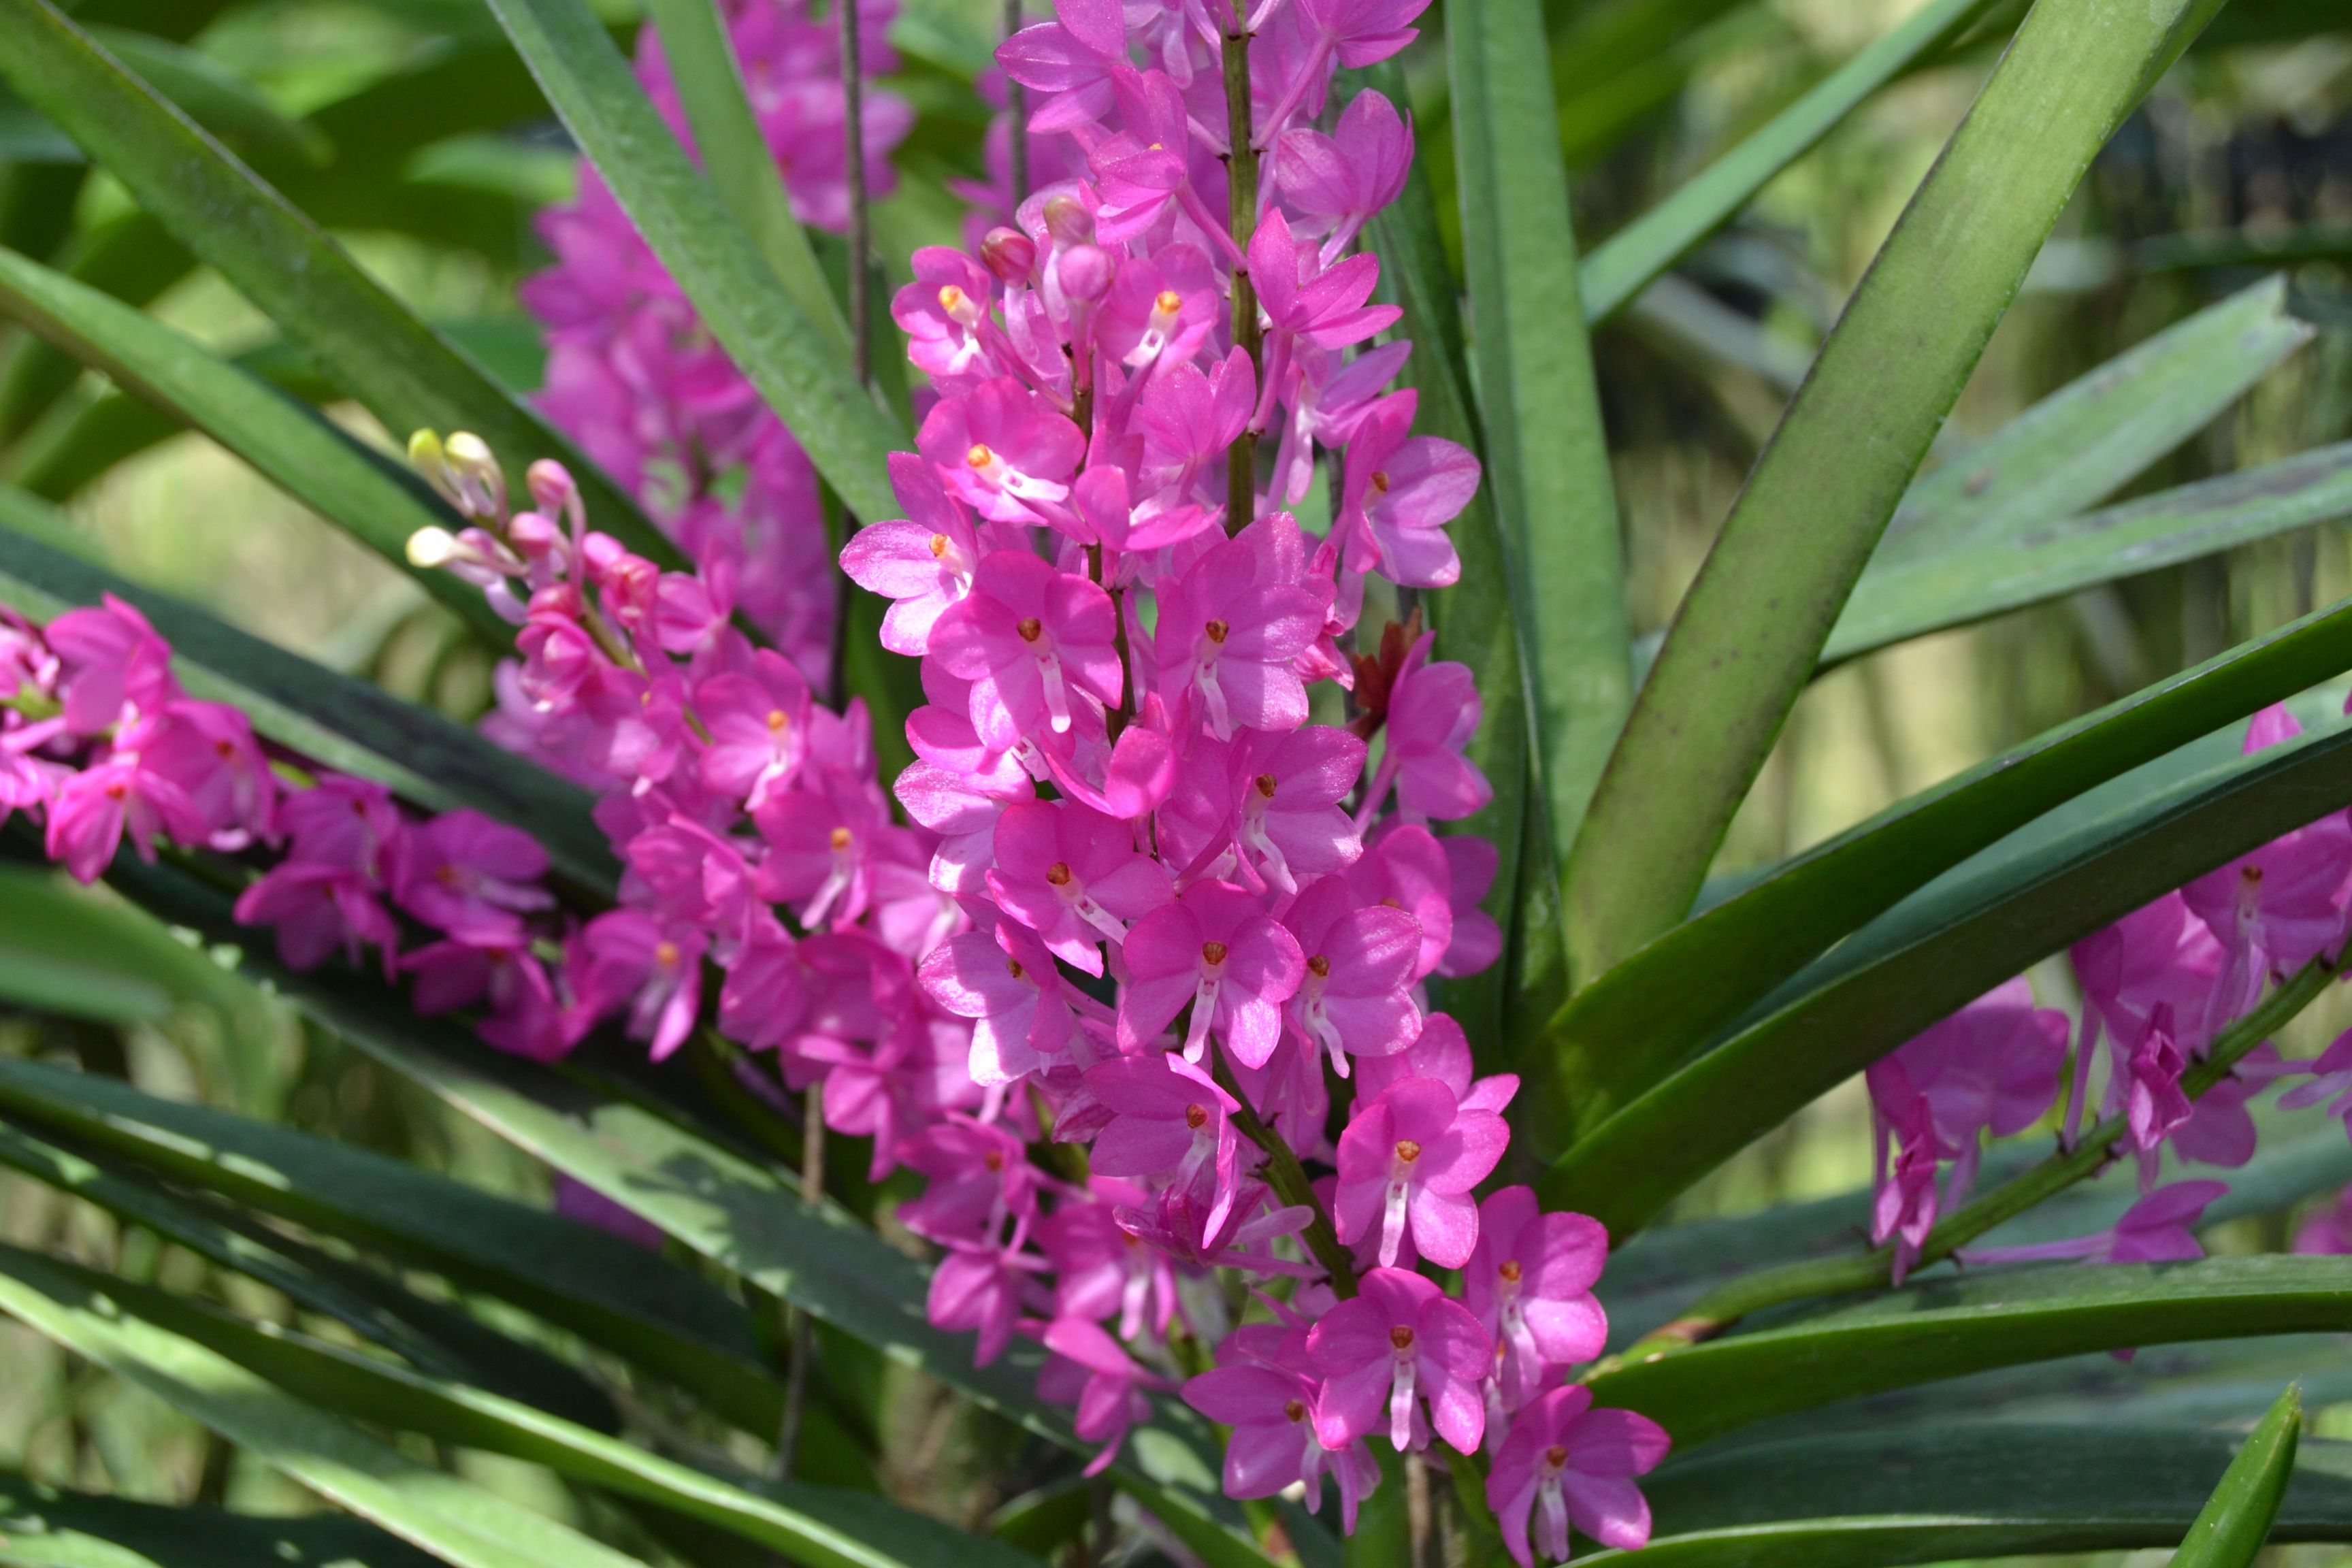
plant, flower, purple, green, botany, flora, orchid, purple flower, gladiolus, flowering plant, land plant, dactylorhiza praetermissa